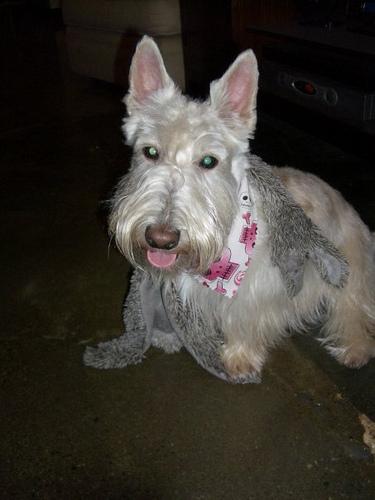
Breed: scottish terrier